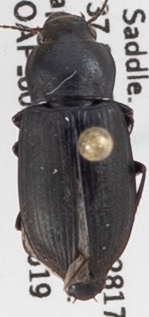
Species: Anisodactylus similis
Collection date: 2019-06-19
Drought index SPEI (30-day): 0.9
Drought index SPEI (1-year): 0.39
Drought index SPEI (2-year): -0.03